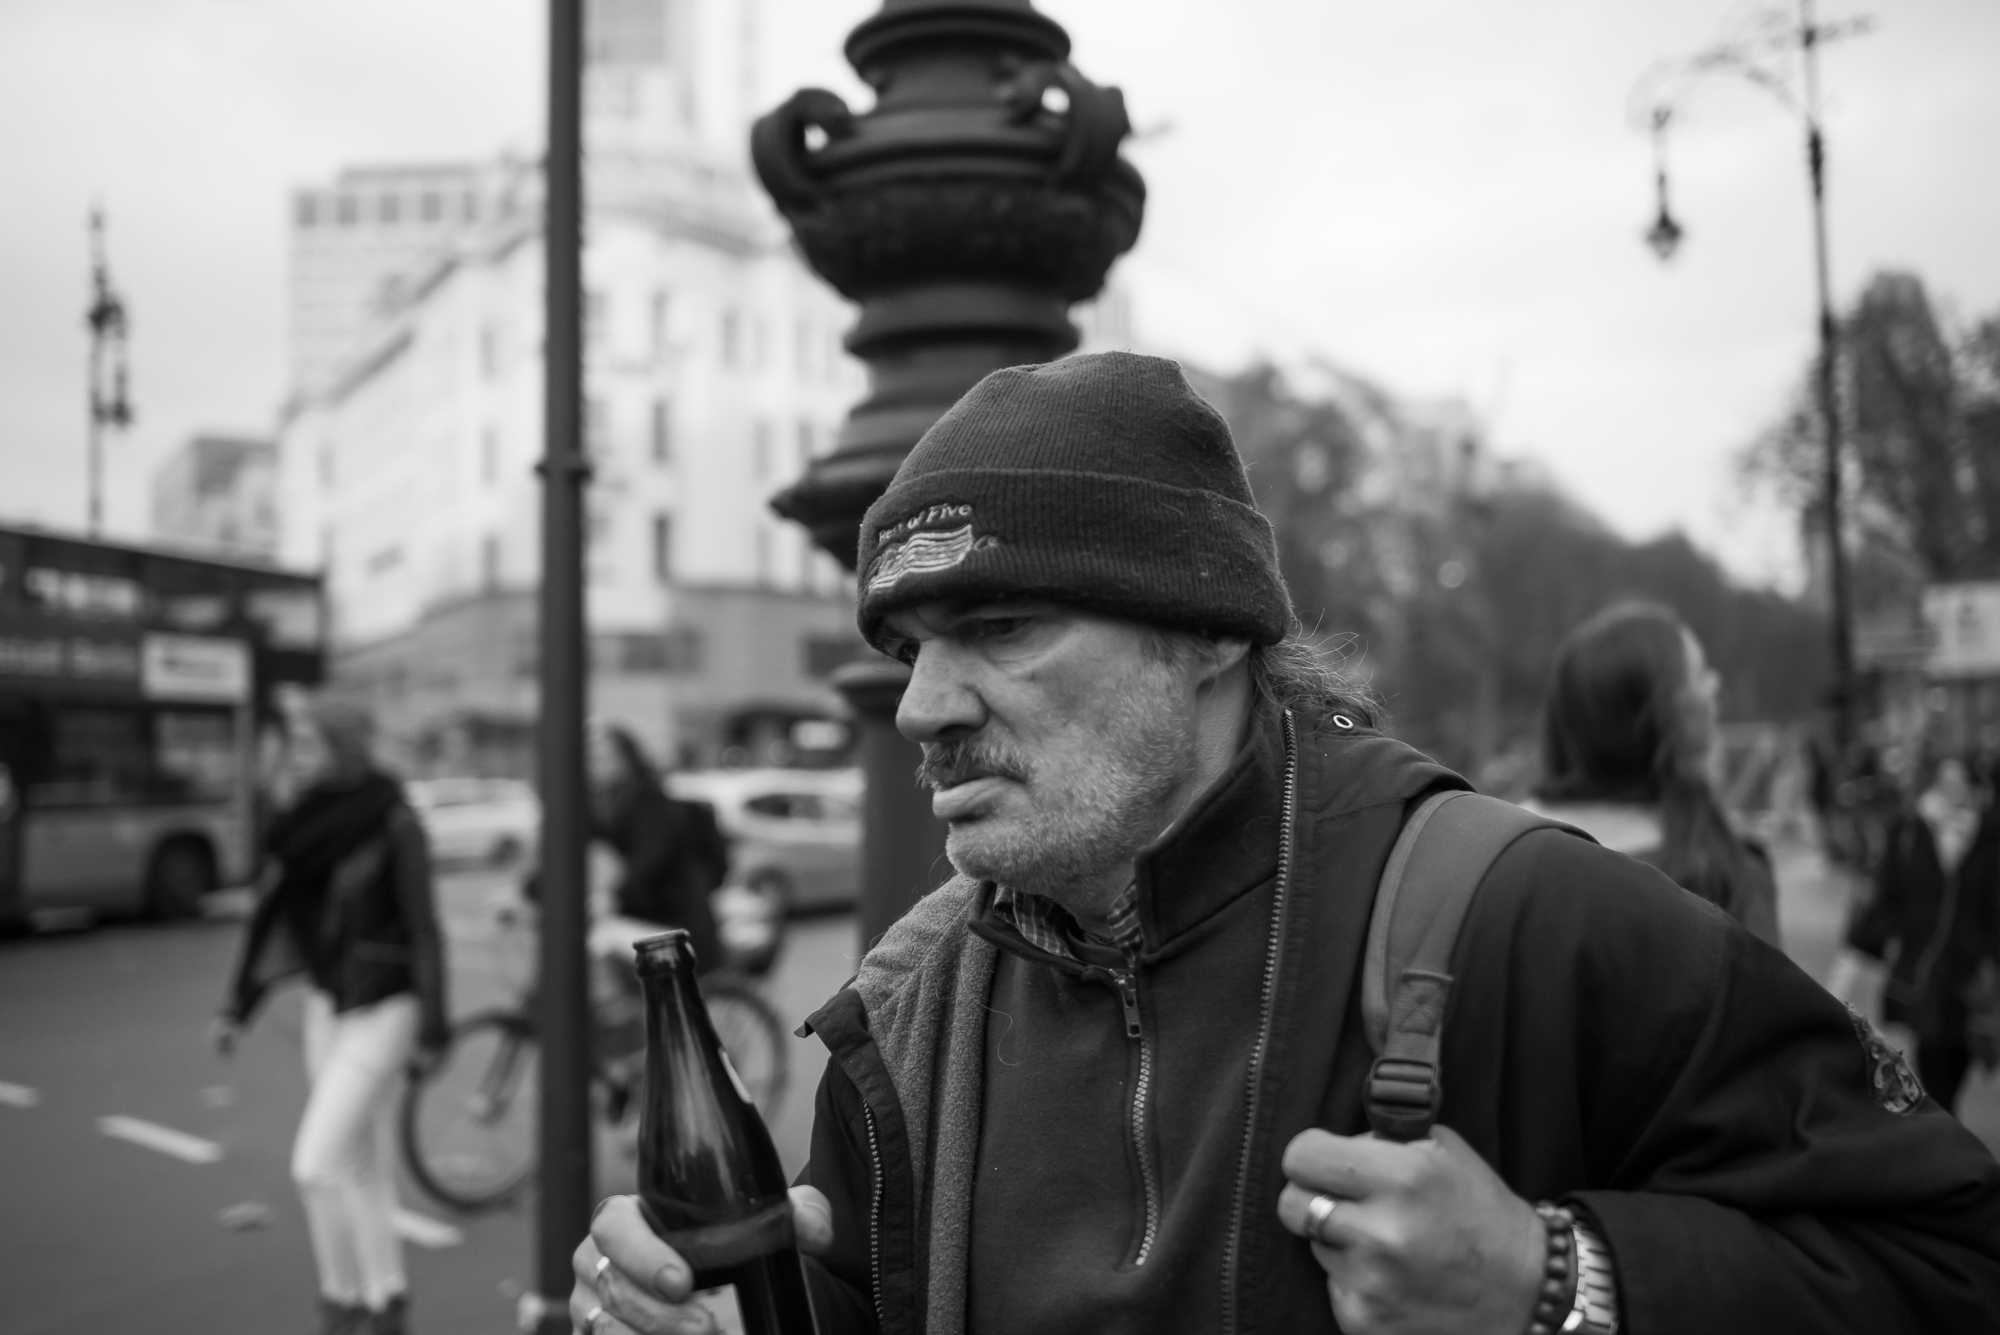
person, black and white, people, road, street, crowd, nikon, black, monochrome, streetphotography, infrastructure, photograph, snapshot, 28mm, berlin, streetphoto, demonstration, d800, nikkor28mm, streetkudammkurf rstendammberlin, monochrome photography